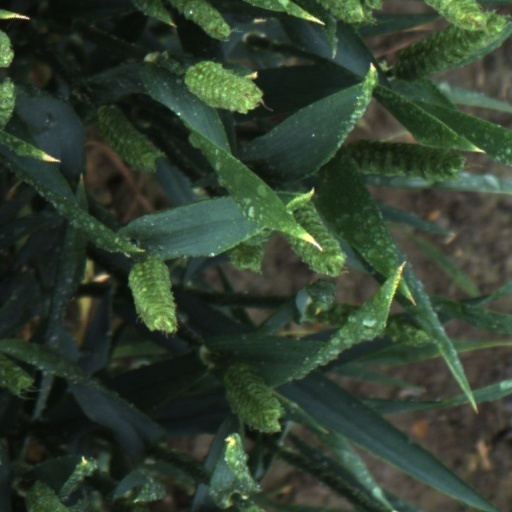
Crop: wheat